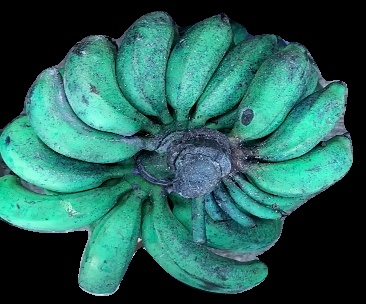
Variety: rasbale
Grade: grade3